AEW Revolution (2021)

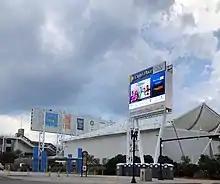
Due to the COVID-19 pandemic, the majority of the event was held at Daily's Place in Jacksonville, Florida.

On February 29, 2020, the American professional wrestling promotion All Elite Wrestling (AEW) held a pay-per-view (PPV) event titled Revolution. Later that year at Full Gear, AEW announced that Revolution would return to PPV on February 27, 2021, thus establishing Revolution as an annual pay-per-view for the promotion. Due to the ongoing COVID-19 pandemic, the event was held at the promotion's home venue of Daily's Place in Jacksonville, Florida. It is considered as being one of AEW's "Big Four" PPVs, which includes Double or Nothing, All Out, and Full Gear, their four biggest domestic shows produced quarterly.